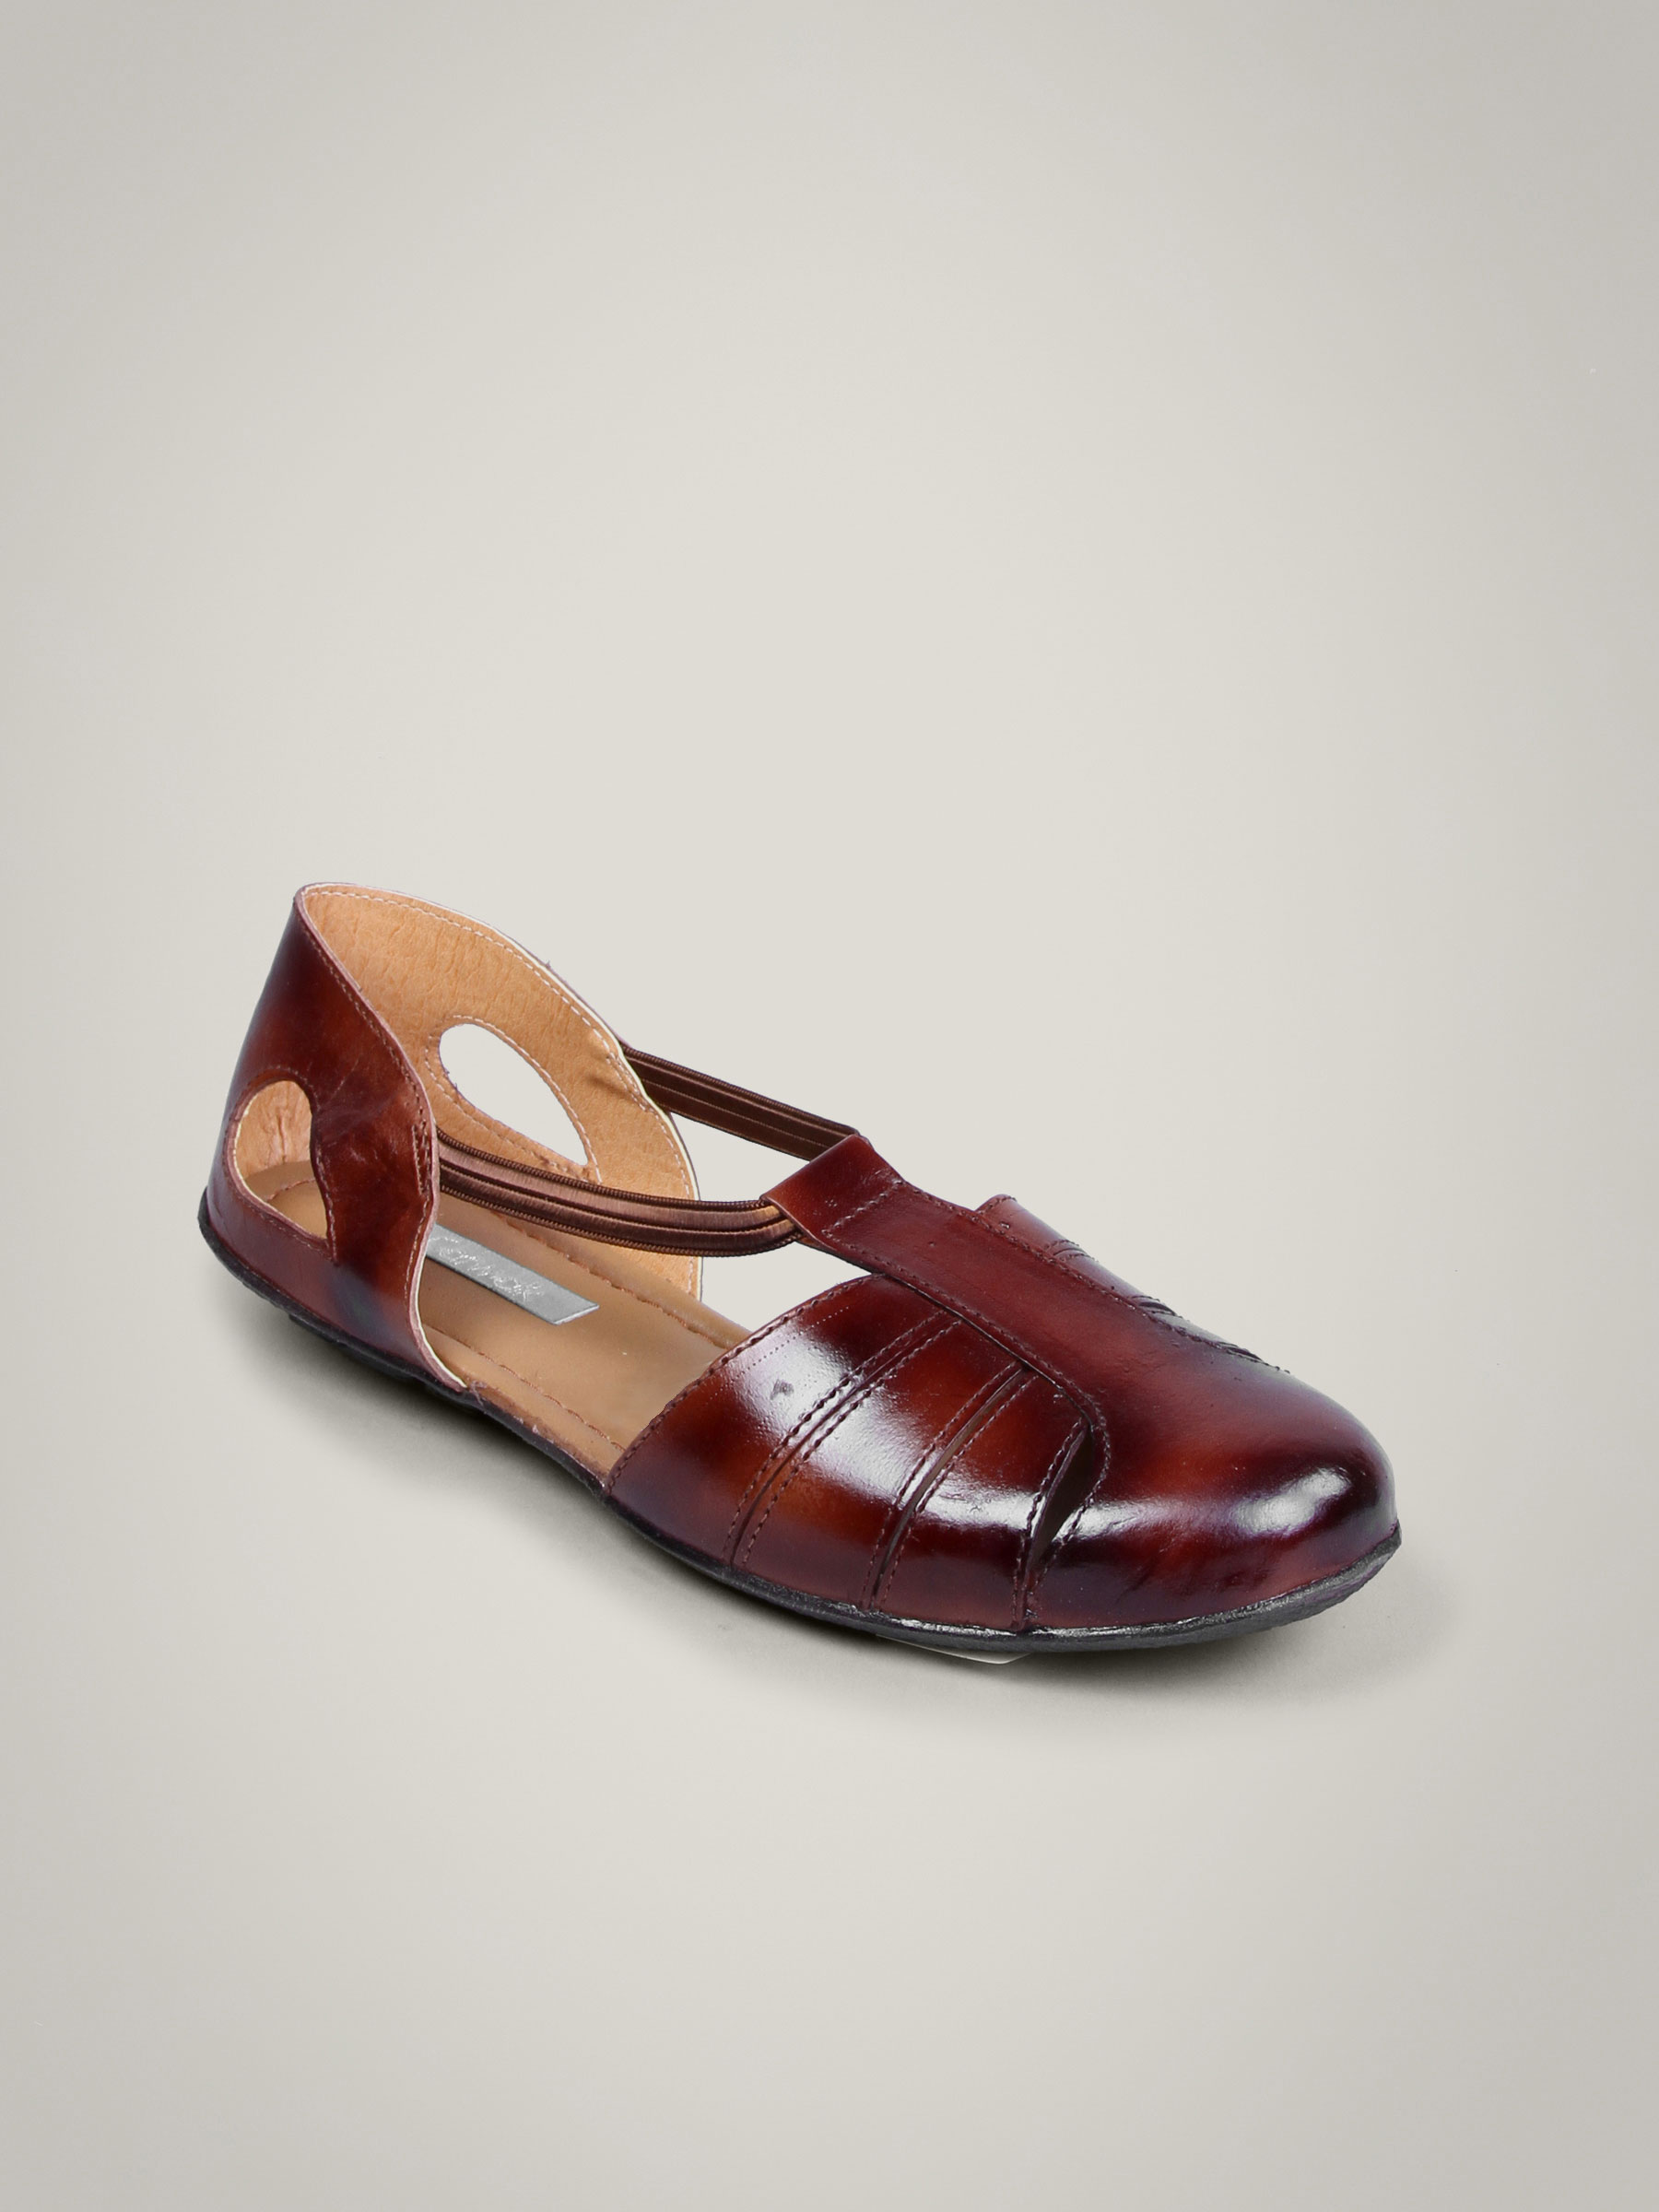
Catwalk Women Leather Brown Cut Flats
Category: Footwear / Shoes / Heels
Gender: Women
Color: Brown
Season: Winter 2015
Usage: Casual